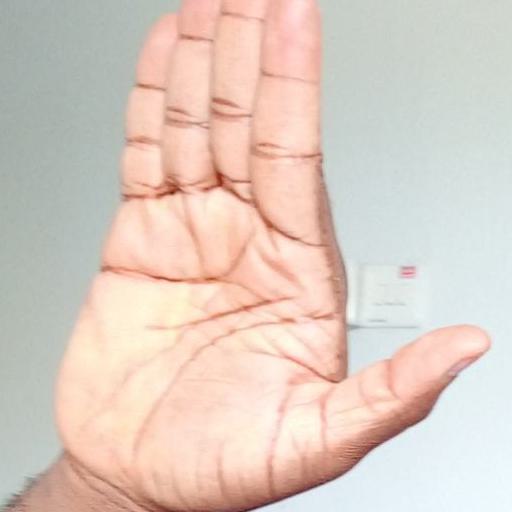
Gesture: stop